Kura–Araxes culture

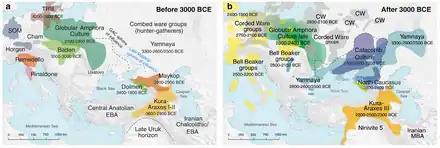
The Kura–Araxes culture and distribution of archaeological cultures in Europe and Caucasus before and after 3000 BC.

Rather quickly, elements of Kura–Araxes culture started to proceed westward to the Erzurum plain, southwest to Cilicia, and to the southeast into the area of Lake Van, and below the Urmia basin in Iran, such as to Godin Tepe. Finally, it proceeded into the present-day Syria (Amuq valley), and as far as Palestine.